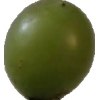
Label: grape